Bani Shaiba

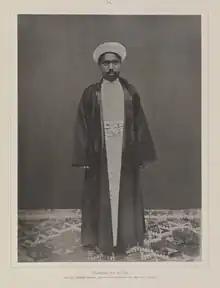
Bani Shaiba gatekeeper, c.1880

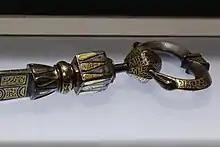
Key to the Ka'ba at the time of Sultan Barquq of Egypt

The Bani Shaiba are an Arab clan belonging to the Banu Abd al-Dar sub-clan, that are part of the larger erstwhile Quraysh tribal confederation in the Hejaz region of modern Saudi Arabia. They comprise mainly of the descendants of Uthman ibn Talha, his father Talha ibn Abdullah and his grandfather Abd al-Dar ibn Qusai. They are known to have historically undertaken the role of the Custodian of the Kaaba and hence have held the keys to the Kaaba since the pre-Islamic period and subsequently in the aftermath of the Conquest of Mecca by the Islamic prophet Muhammad in 630 CE.